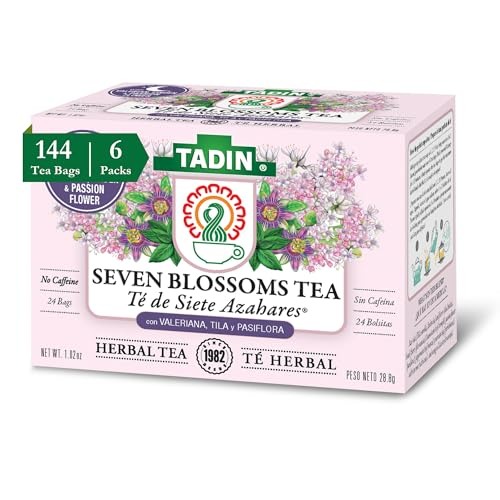
Item Name: Tadin Seven Blossoms Herbal Tea, Caffeine Free, 24 Tea Bags Per Box, Pack of 6 Boxes Total
Bullet Point 1: FLAVOR AND AROMA NOTES: Tadin’s Seven Blossoms Herbal Tea blossoms with notes of mint, orange, and lemon. The aroma of sweet orange peels will flourish after your tea is finished steeping. Indulge in the delightful, soothing flavored tea.
Bullet Point 2: RELAXING TEA: After a long day of hustle and bustle, a cup of Tadin’s Seven Blossoms tea is sure to provide comfort. Linden flower, passion flower, and valerian root are skillfully blended to create this soothing and relaxing tea. A cup with Tadin Seven Blossoms tea bags provide warmth and comfort for a better sleep.
Bullet Point 3: WELLNESS STARTS WITHIN: Tadin sources the finest herbs and spices from around the globe. Our dedication to using herbs as botanical remedies makes our seven blossoms tea generational staple. Treat yourself to a cup of Tadin herbal tea and Add Flavor to Your Health! ¡Dale Sabor a Tu Salud con nuestro te de siete azares!
Bullet Point 4: DECAF TEA BAGS: Seven Blossoms Herbal Tea is a caffeine-free blend of tilia star flower, linden leaf and flower, hand-flower, lemon balm leaf, passion flower, peppermint leaf, spearmint leaf, valerian root, and orange oil. Comes in 6 packs of tea bags individually wrapped.
Bullet Point 5: EASY TO BREW: First, bring water to a boil. Second, pour the hot water over 1-2 herbal tea bags. Third, cover with a lid and let it steep for 2-3 minutes. Fourth, gently squeeze out herbal goodness from your tea bags and enjoy!
Value: 144.0
Unit: Count

Price: 22.69